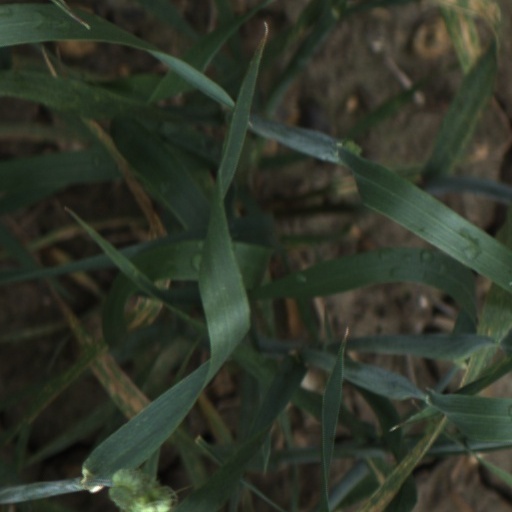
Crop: wheat